International Socialist Women's Conferences

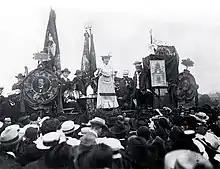
Rosa Luxemburg at the First International Socialist Women's Conference

The impetus for the first International Conference of Socialist Women came from a congress of German women in 1906, which suggested that a conference of Socialist women should be held in conjunction with the following year's International Socialist Congress at Stuttgart. On August 17, 1907, 58 delegates from 15 countries met at the Liederhalle in Stuttgart.